Dhaka Medical College and Hospital

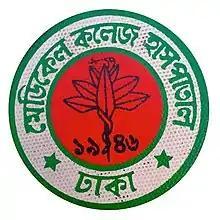
Emblem used by Dhaka Medical College Hospital

A countrywide combined medical admission test for the MBBS course is held every year under the supervision of DGHS. 139,217 eligible students sat for the entrance exams in 2023. Students after passing Higher Secondary School Certificate or equivalent examinations with the required grades can apply for the admission test. In 2023, a total of 230 seats, 226 general seats and 4 seats for the freedom fighter quota, were allocated for the MBBS course in Dhaka Medical College.